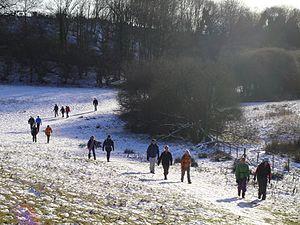
La Long Distance Walkers Association regroupe des personnes qui ont pour intérêt commun de marcher sur de longues distances dans les zones rurales ou montagneuses. Cette association comprend plus de 7 000 membres, répartis dans 43 groupes, et publie le Strider qui paraît en avril, août et décembre. Elle a été créée en 1972 par Chris Steer et Alan et Barbara Blatchford.